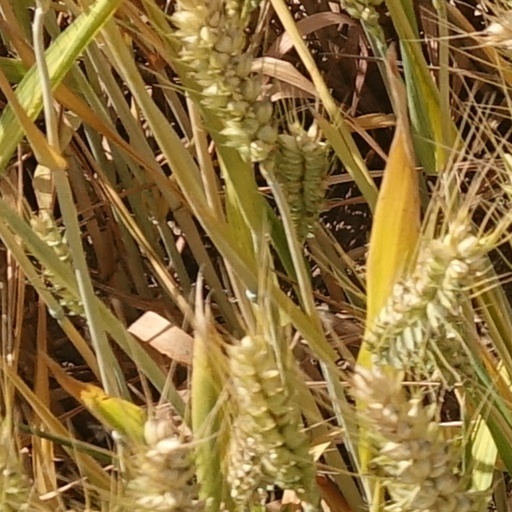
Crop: wheat